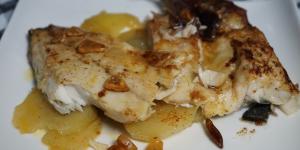
lubina a la espalda